Francis Octavius Grenfell

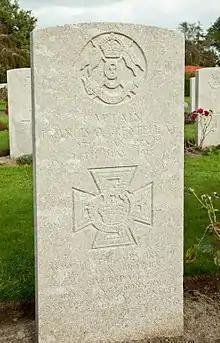
Grenfell's gravestone in Vlamertinghe Military Cemetery

Grenfell was 33 years old, and a captain in the 9th (Queen's Royal) Lancers, British Army during the First World War when the following deed during the action of Elouges took place for which he was awarded the VC.